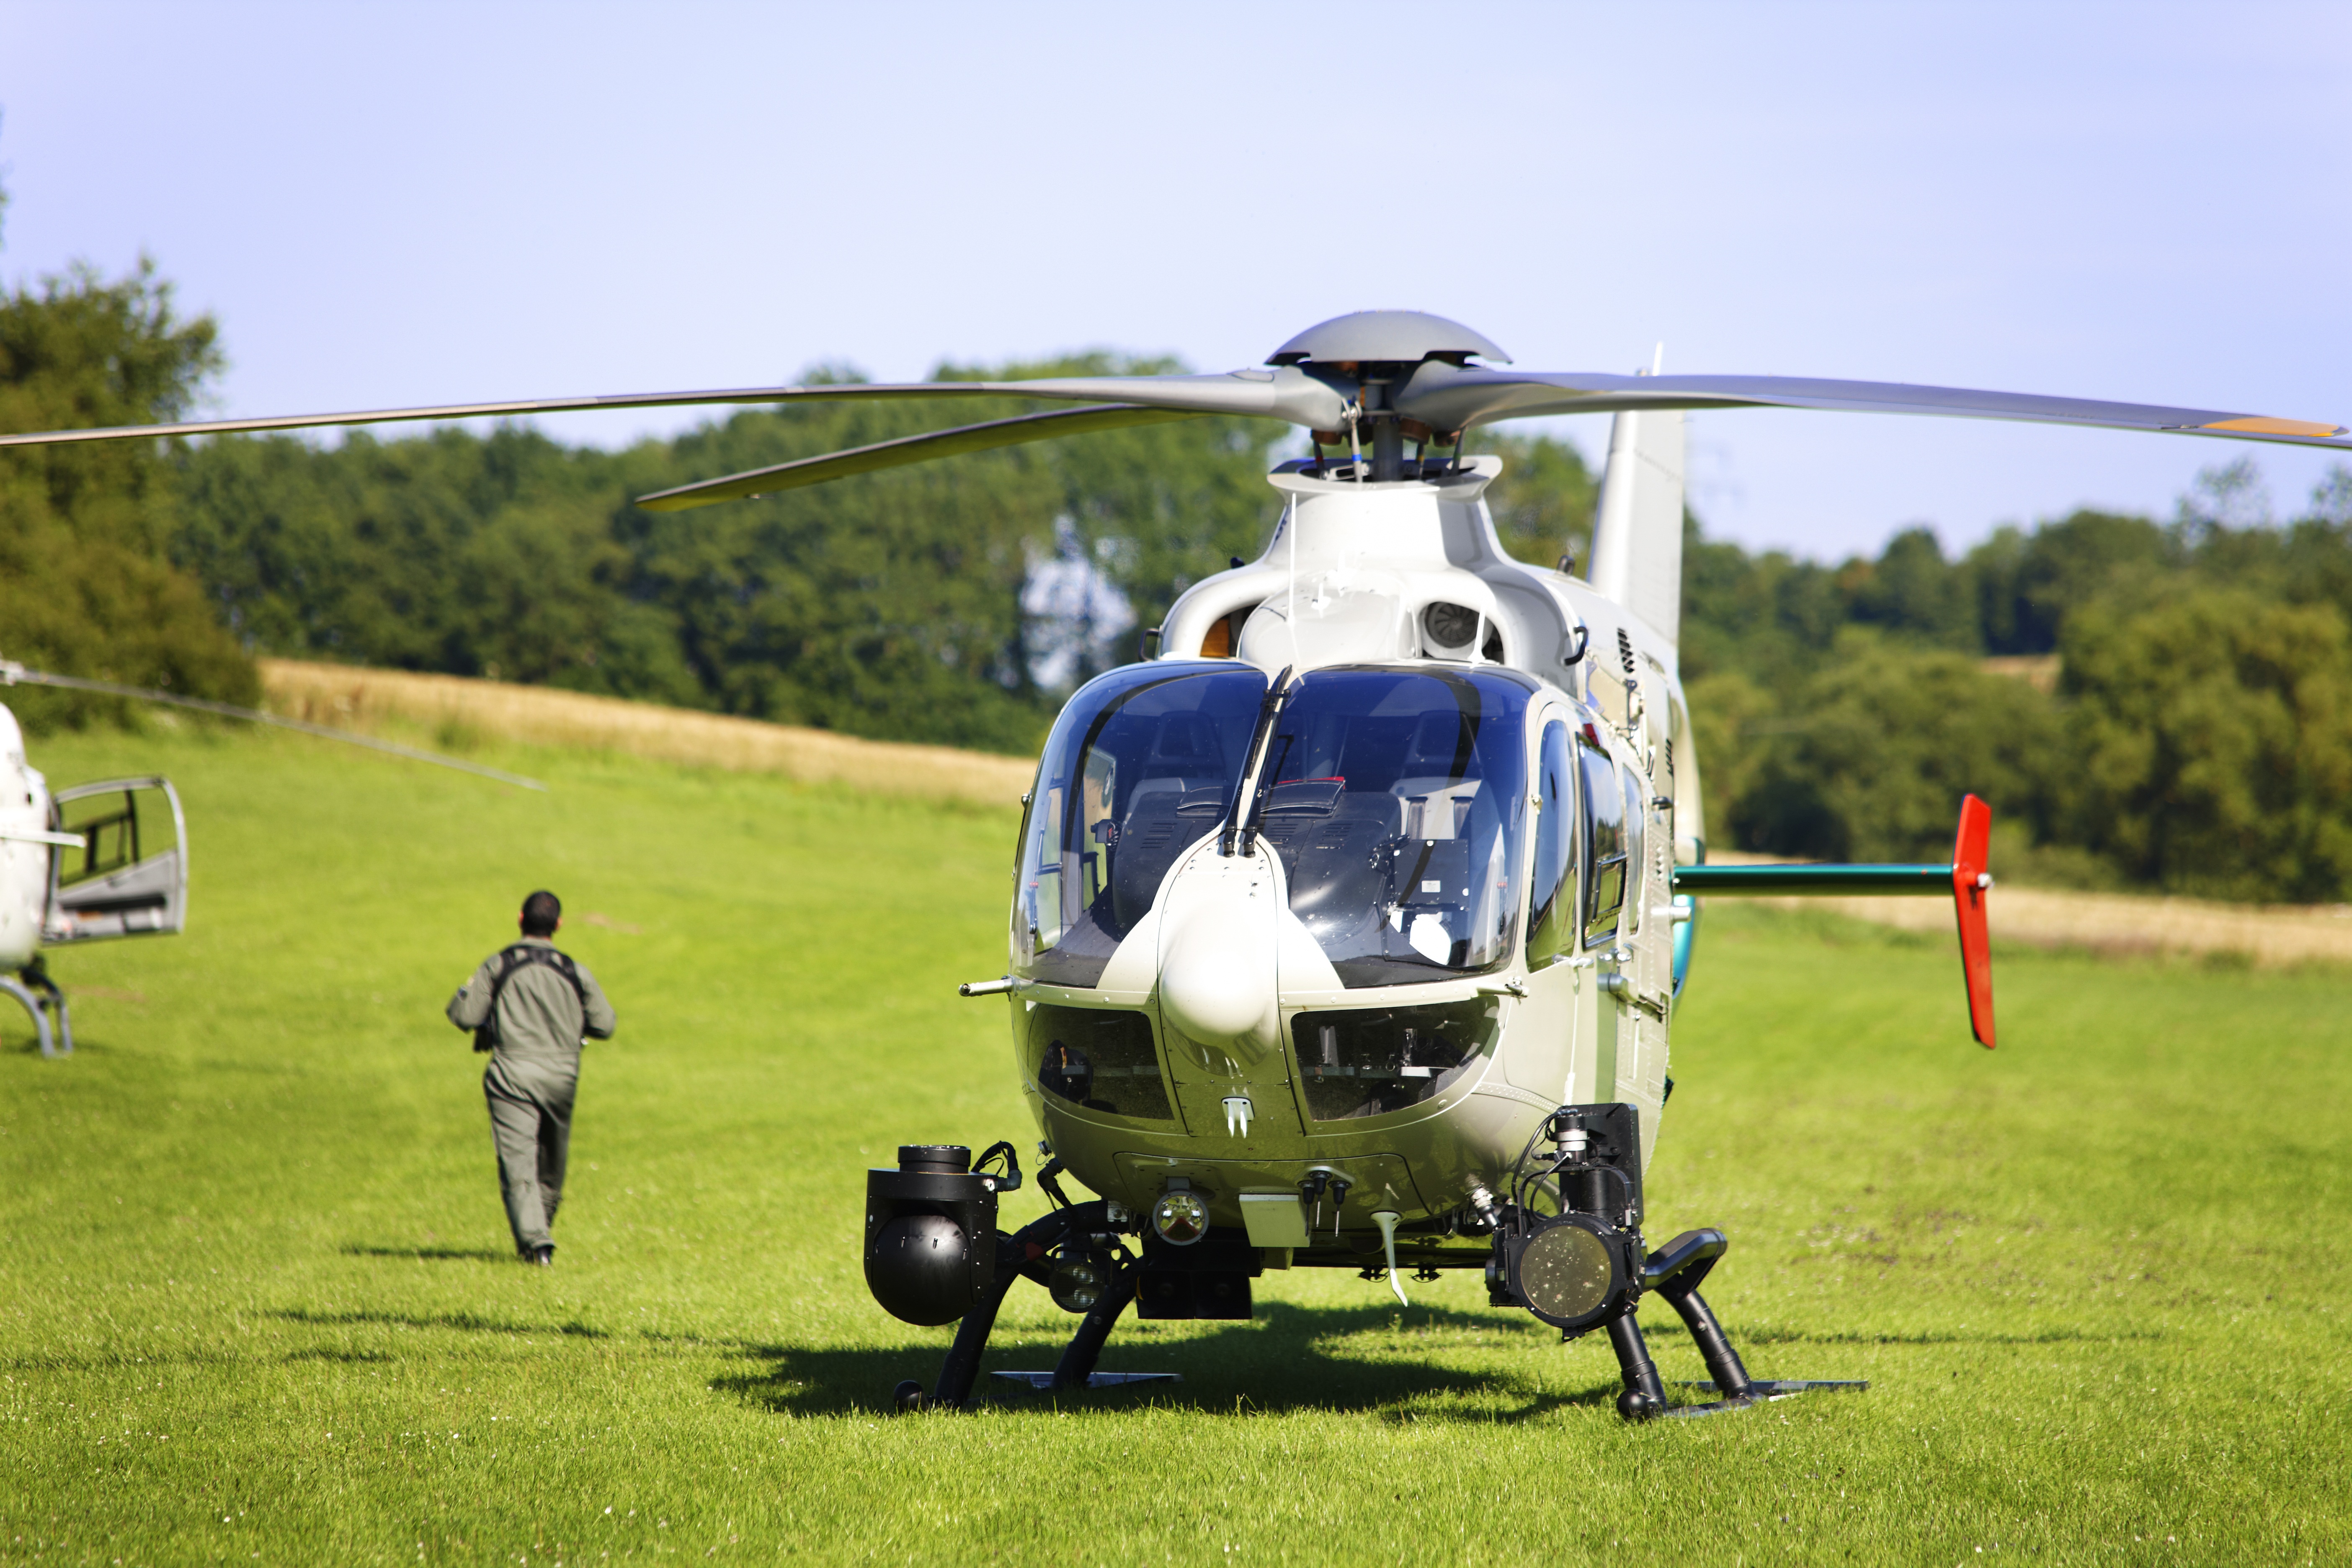
forest, white, field, fly, aircraft, vehicle, aviation, flight, helicopter, pilot, use, police, rotor, taxes, rotorcraft, air force, flying machine, newcomer, atmosphere of earth, helicopter rotor, military helicopter, radio controlled helicopter